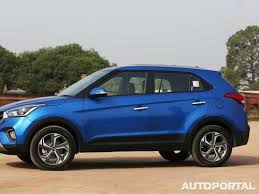
Label: noambulance